Augustin van den Berghe

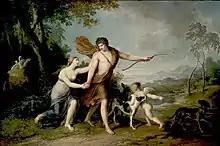
Venus and Adonis

Augustin van den Berghe (1756 – 1836), was a painter born in the Austrian Netherlands.